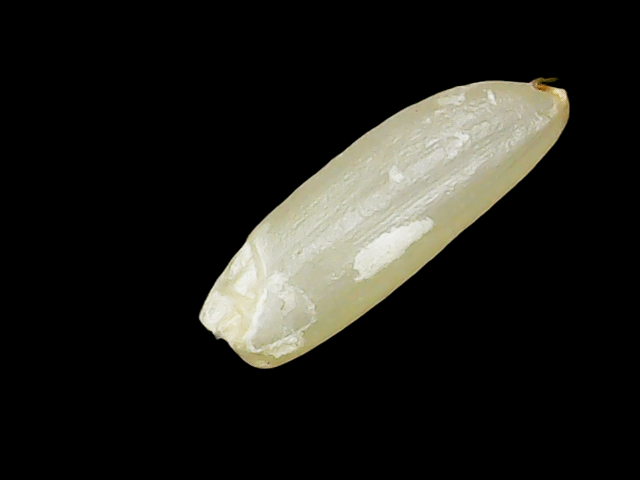
Rice variety: Binadhan12